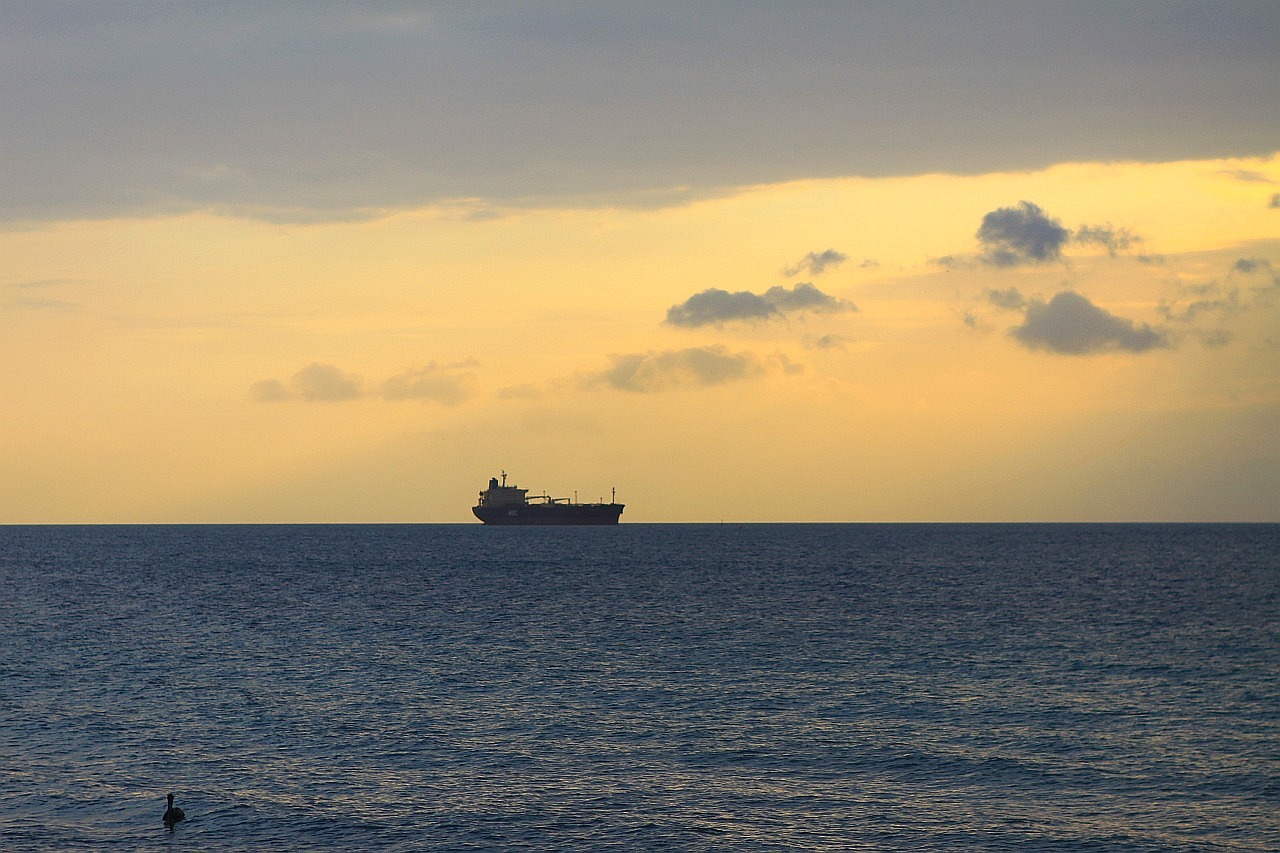
beach, sea, coast, ocean, horizon, bird, cloud, sky, sunrise, sunset, morning, shore, wave, dawn, pelican, ship, dusk, evening, vehicle, bay, clouds, florida, atmospheric phenomenon